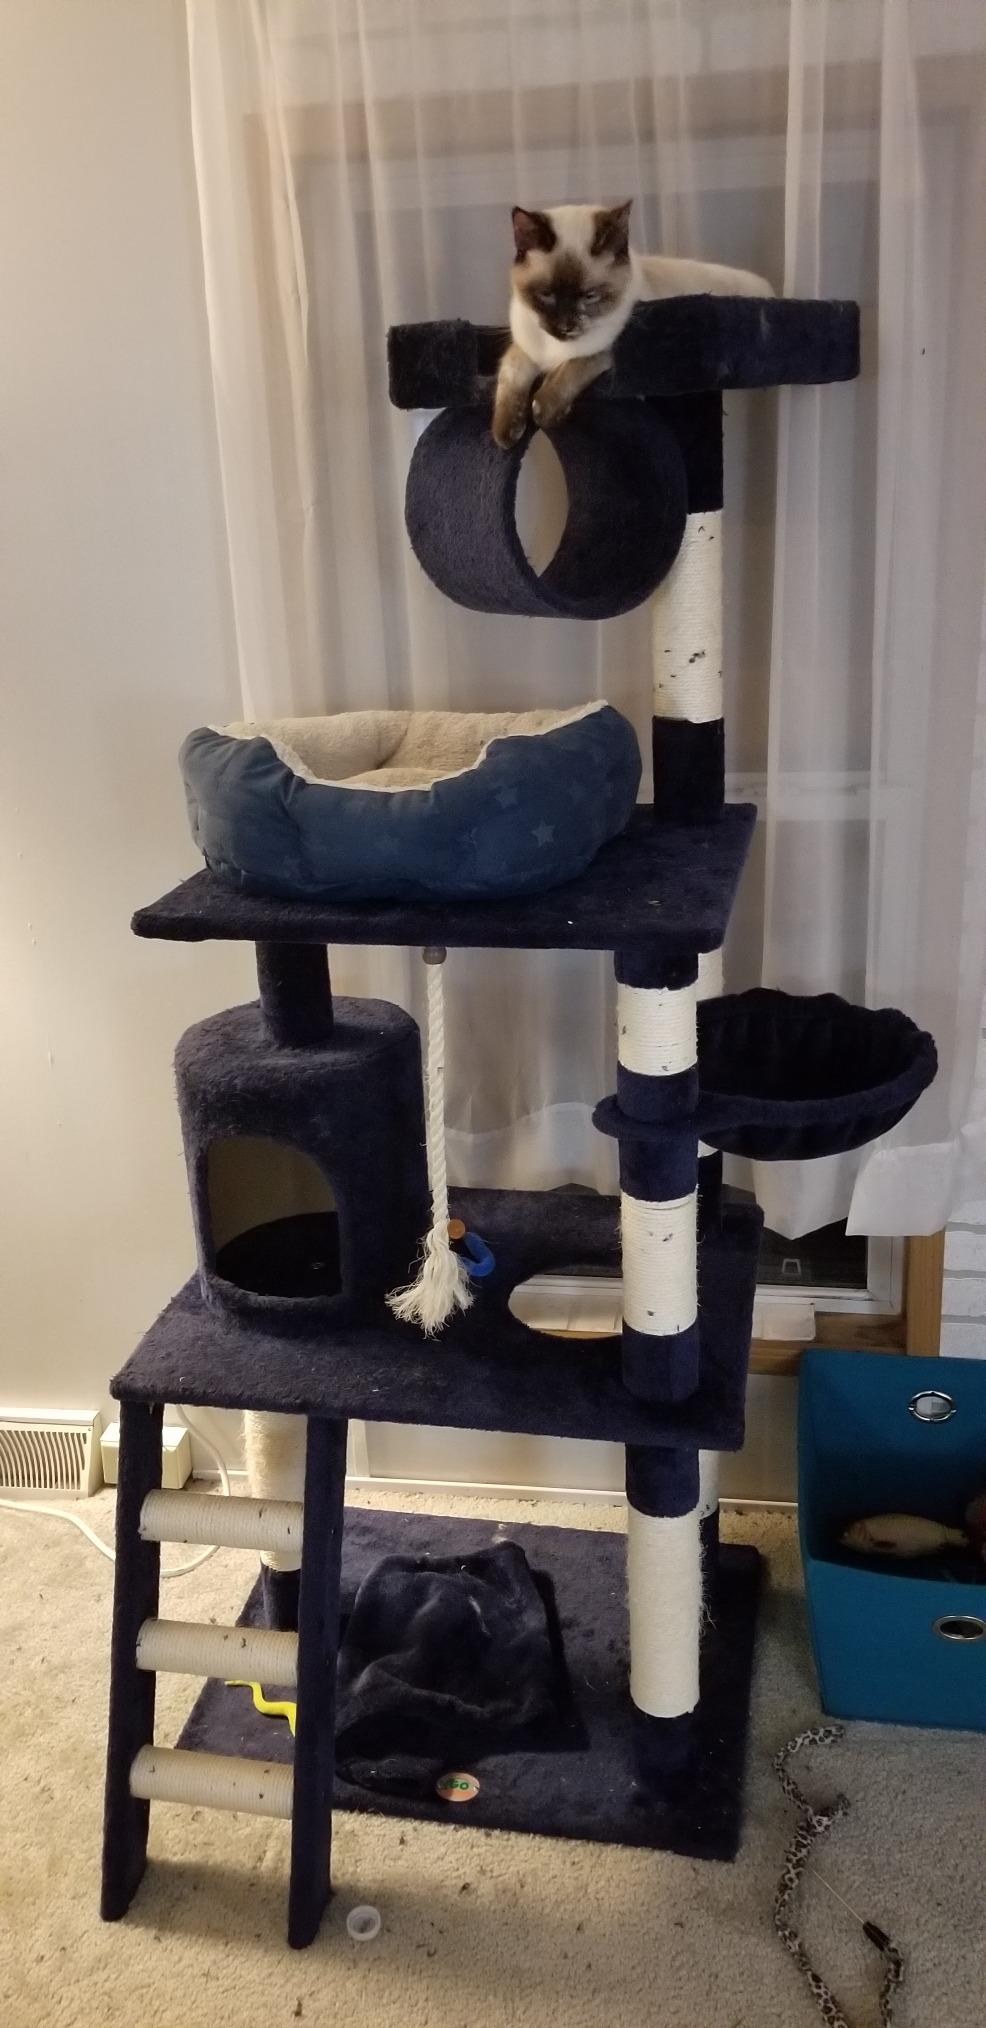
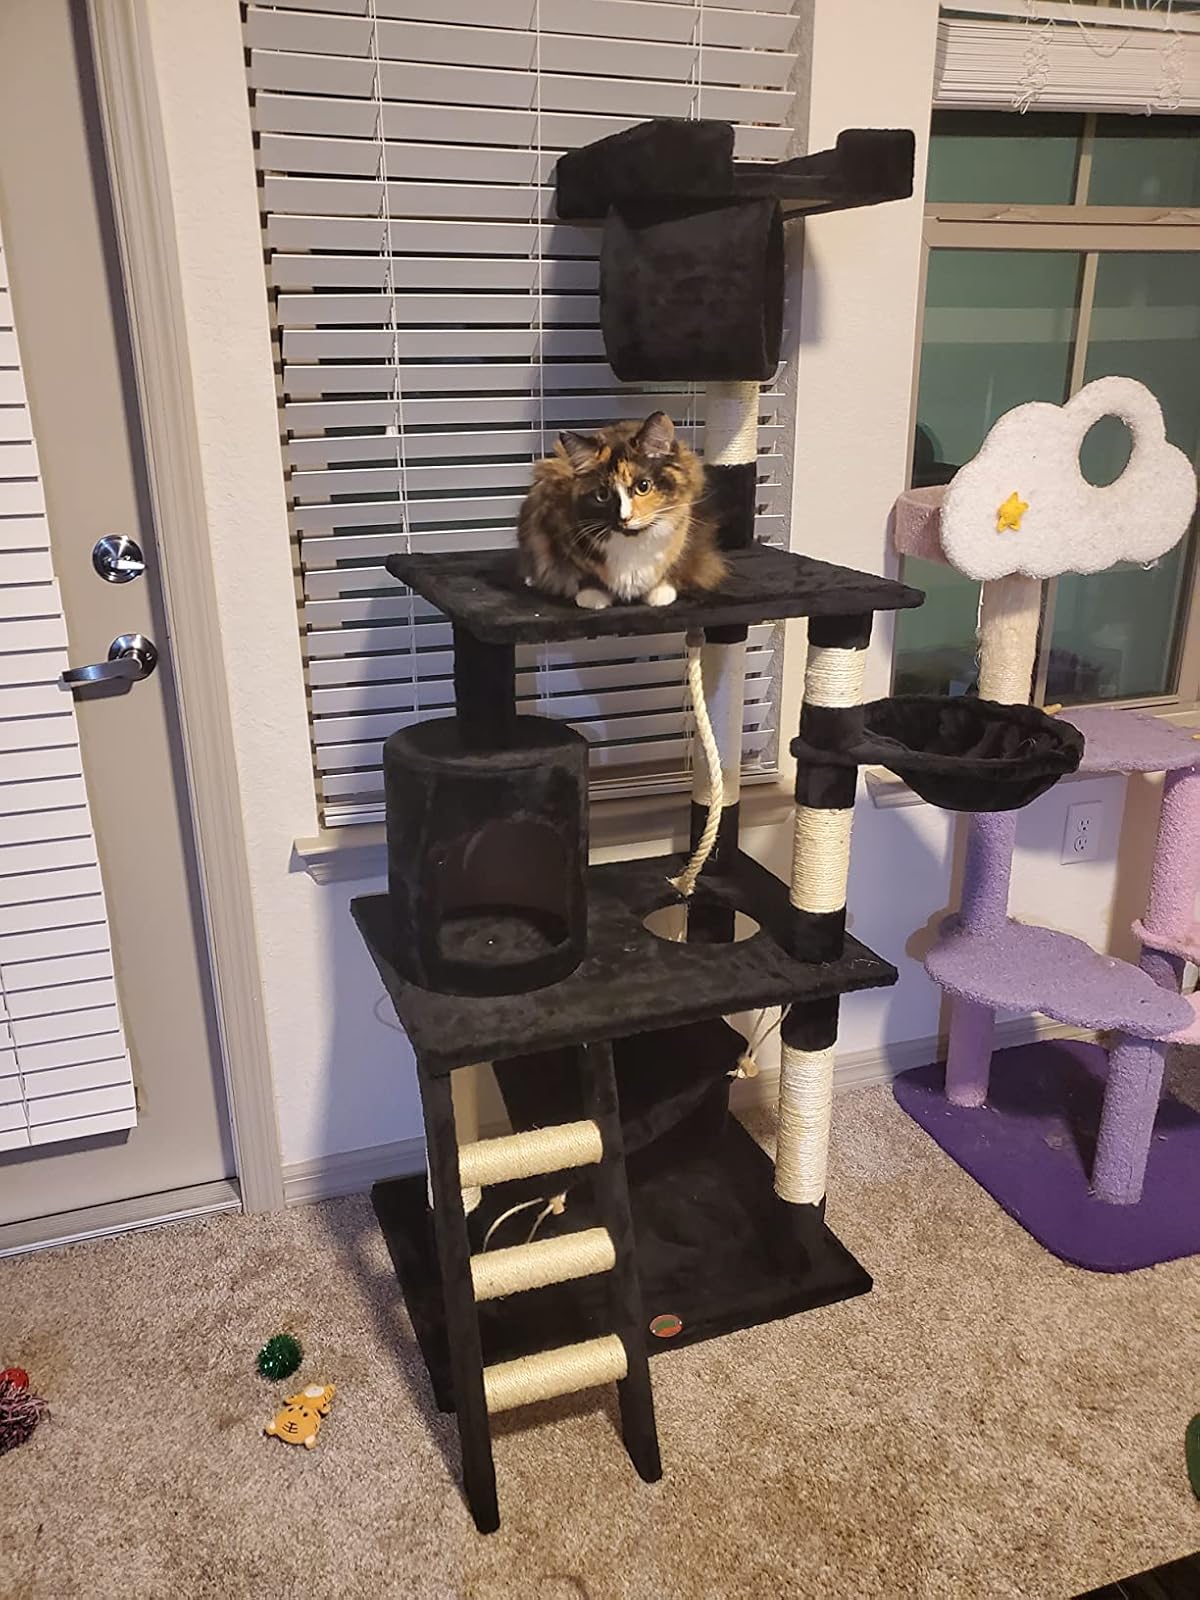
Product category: items_cat tree
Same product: no